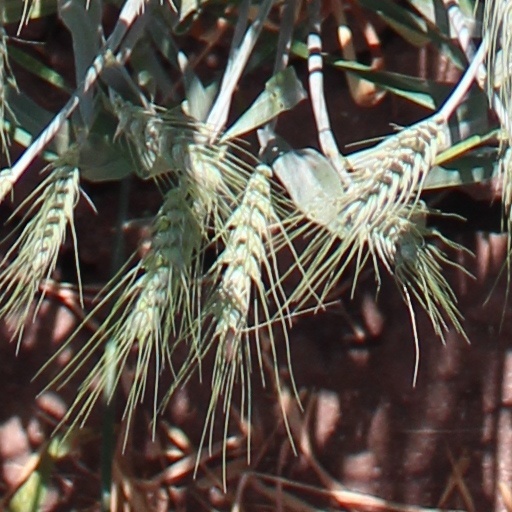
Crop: wheat